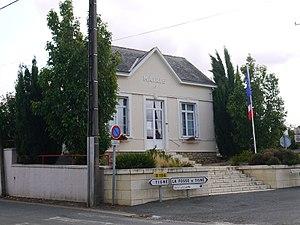
La mairie.
Cernusson est une commune française située dans le département de Maine-et-Loire, en région Pays de la Loire.